Hodgin Hall

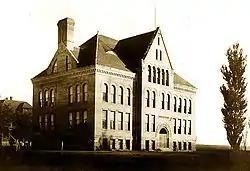
The Administration Building in 1904, prior to remodeling

Meanwhile, university president William G. Tight was experimenting with an architectural style based on the traditional forms and materials of New Mexico's Pueblos and Spanish missions. Between 1905 and 1906, Tight oversaw the construction of a new boiler plant, two dormitories, and a fraternity meeting house called the Estufa, all designed in the Pueblo Revival style. The structural problems with the Administration Building gave Tight the opportunity to remodel it to fit his vision.